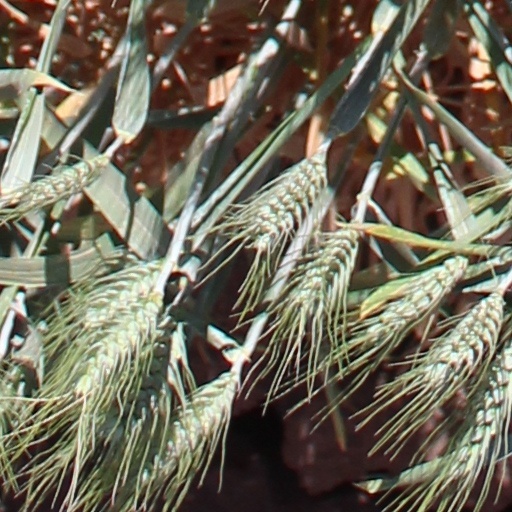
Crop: wheat